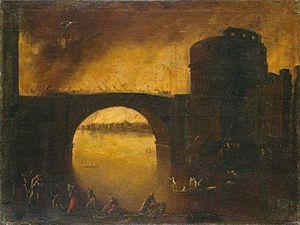
Construction d’un pont et Bataille sur un pont (2 toiles)
Filippo d'Angeli connu aussi comme Il Napolitano est un peintre italien baroque, actif principalement à Florence et Naples au XVIIᵉ siècle, surtout connu pour ses miniatures sur les batailles. Il développa la peinture de genre en Italie.